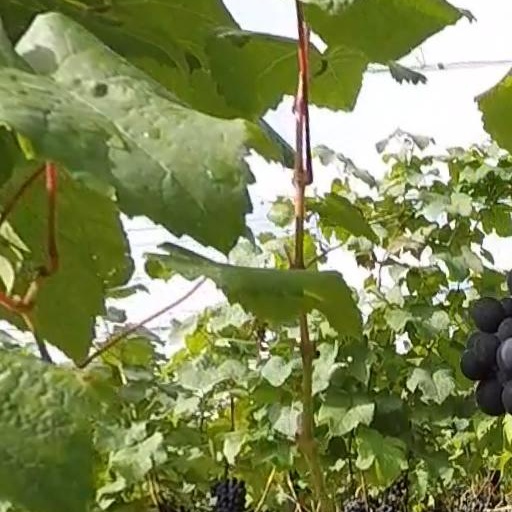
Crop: grape